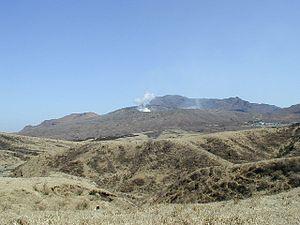
Le mont Aso est le plus vaste des volcans du Japon, mais aussi un des plus actifs. Sa caldeira compte parmi les plus grandes du monde. Du fait de sa fréquentation et de son activité fréquente, il présente un risque géologique majeur.